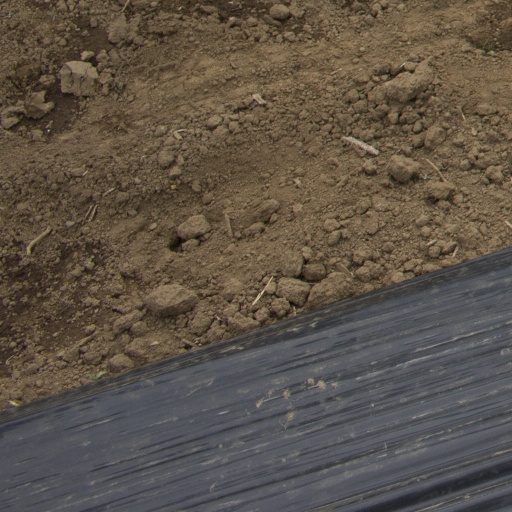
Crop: Jerusalem artichoke